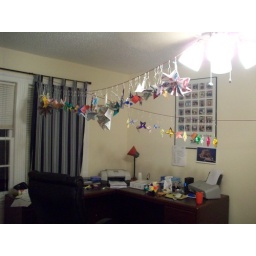
hanging them in the office so the dog doesn't crush them. there is much more hanging now